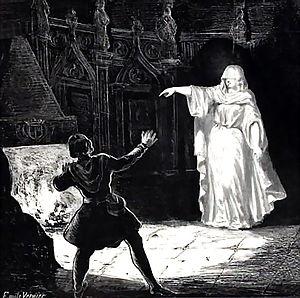
Apparition de la dame blanche dans l'opéra éponyme
L'opéra-comique est un genre d'opéra où les scènes chantées alternent avec des dialogues parlés. Il dérive de la comédie-ballet, avec de nombreux emprunts au répertoire des airs sérieux et à boire. Un opéra-comique n'est pas nécessairement comique, ni conclu par un dénouement heureux. Ce genre apparaît au XVIIIᵉ siècle et aborde aussi bien des sujets fictifs, empreints de merveilleux, que des sujets historiques. Il n'hésite pas, surtout dans la seconde moitié du XVIIIᵉ siècle, à traiter de sujets de la vie quotidienne et à faire référence à l’actualité.
L’appellation dame blanche est donnée à des mythes ou à des apparitions de natures diverses. Il peut s’agir soit d’entités surnaturelles tenant les rôles de fées, de sorcières, de lavandières de la nuit ou d’annonciatrices de mort prochaine, soit de fantômes de femmes décédées lorsqu’il s’agit de spectres hantant des châteaux ou d’auto-stoppeuses fantômes.
Un fantôme est une apparition, une vision ou une illusion, interprétée comme une manifestation surnaturelle d'une personne décédée.